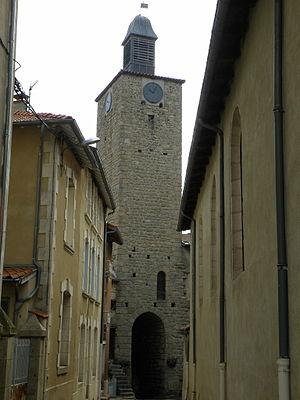
Craponne-sur-Arzon, comm. de la Haute-Loire, France (Auvergne). Le donjon. À droite, flanc nord de l'église Saint-Caprais.
Cet article recense les monuments historiques de l'est de la Haute-Loire, en France.
Craponne-sur-Arzon est une commune française située dans le département de la Haute-Loire en région Auvergne-Rhône-Alpes.